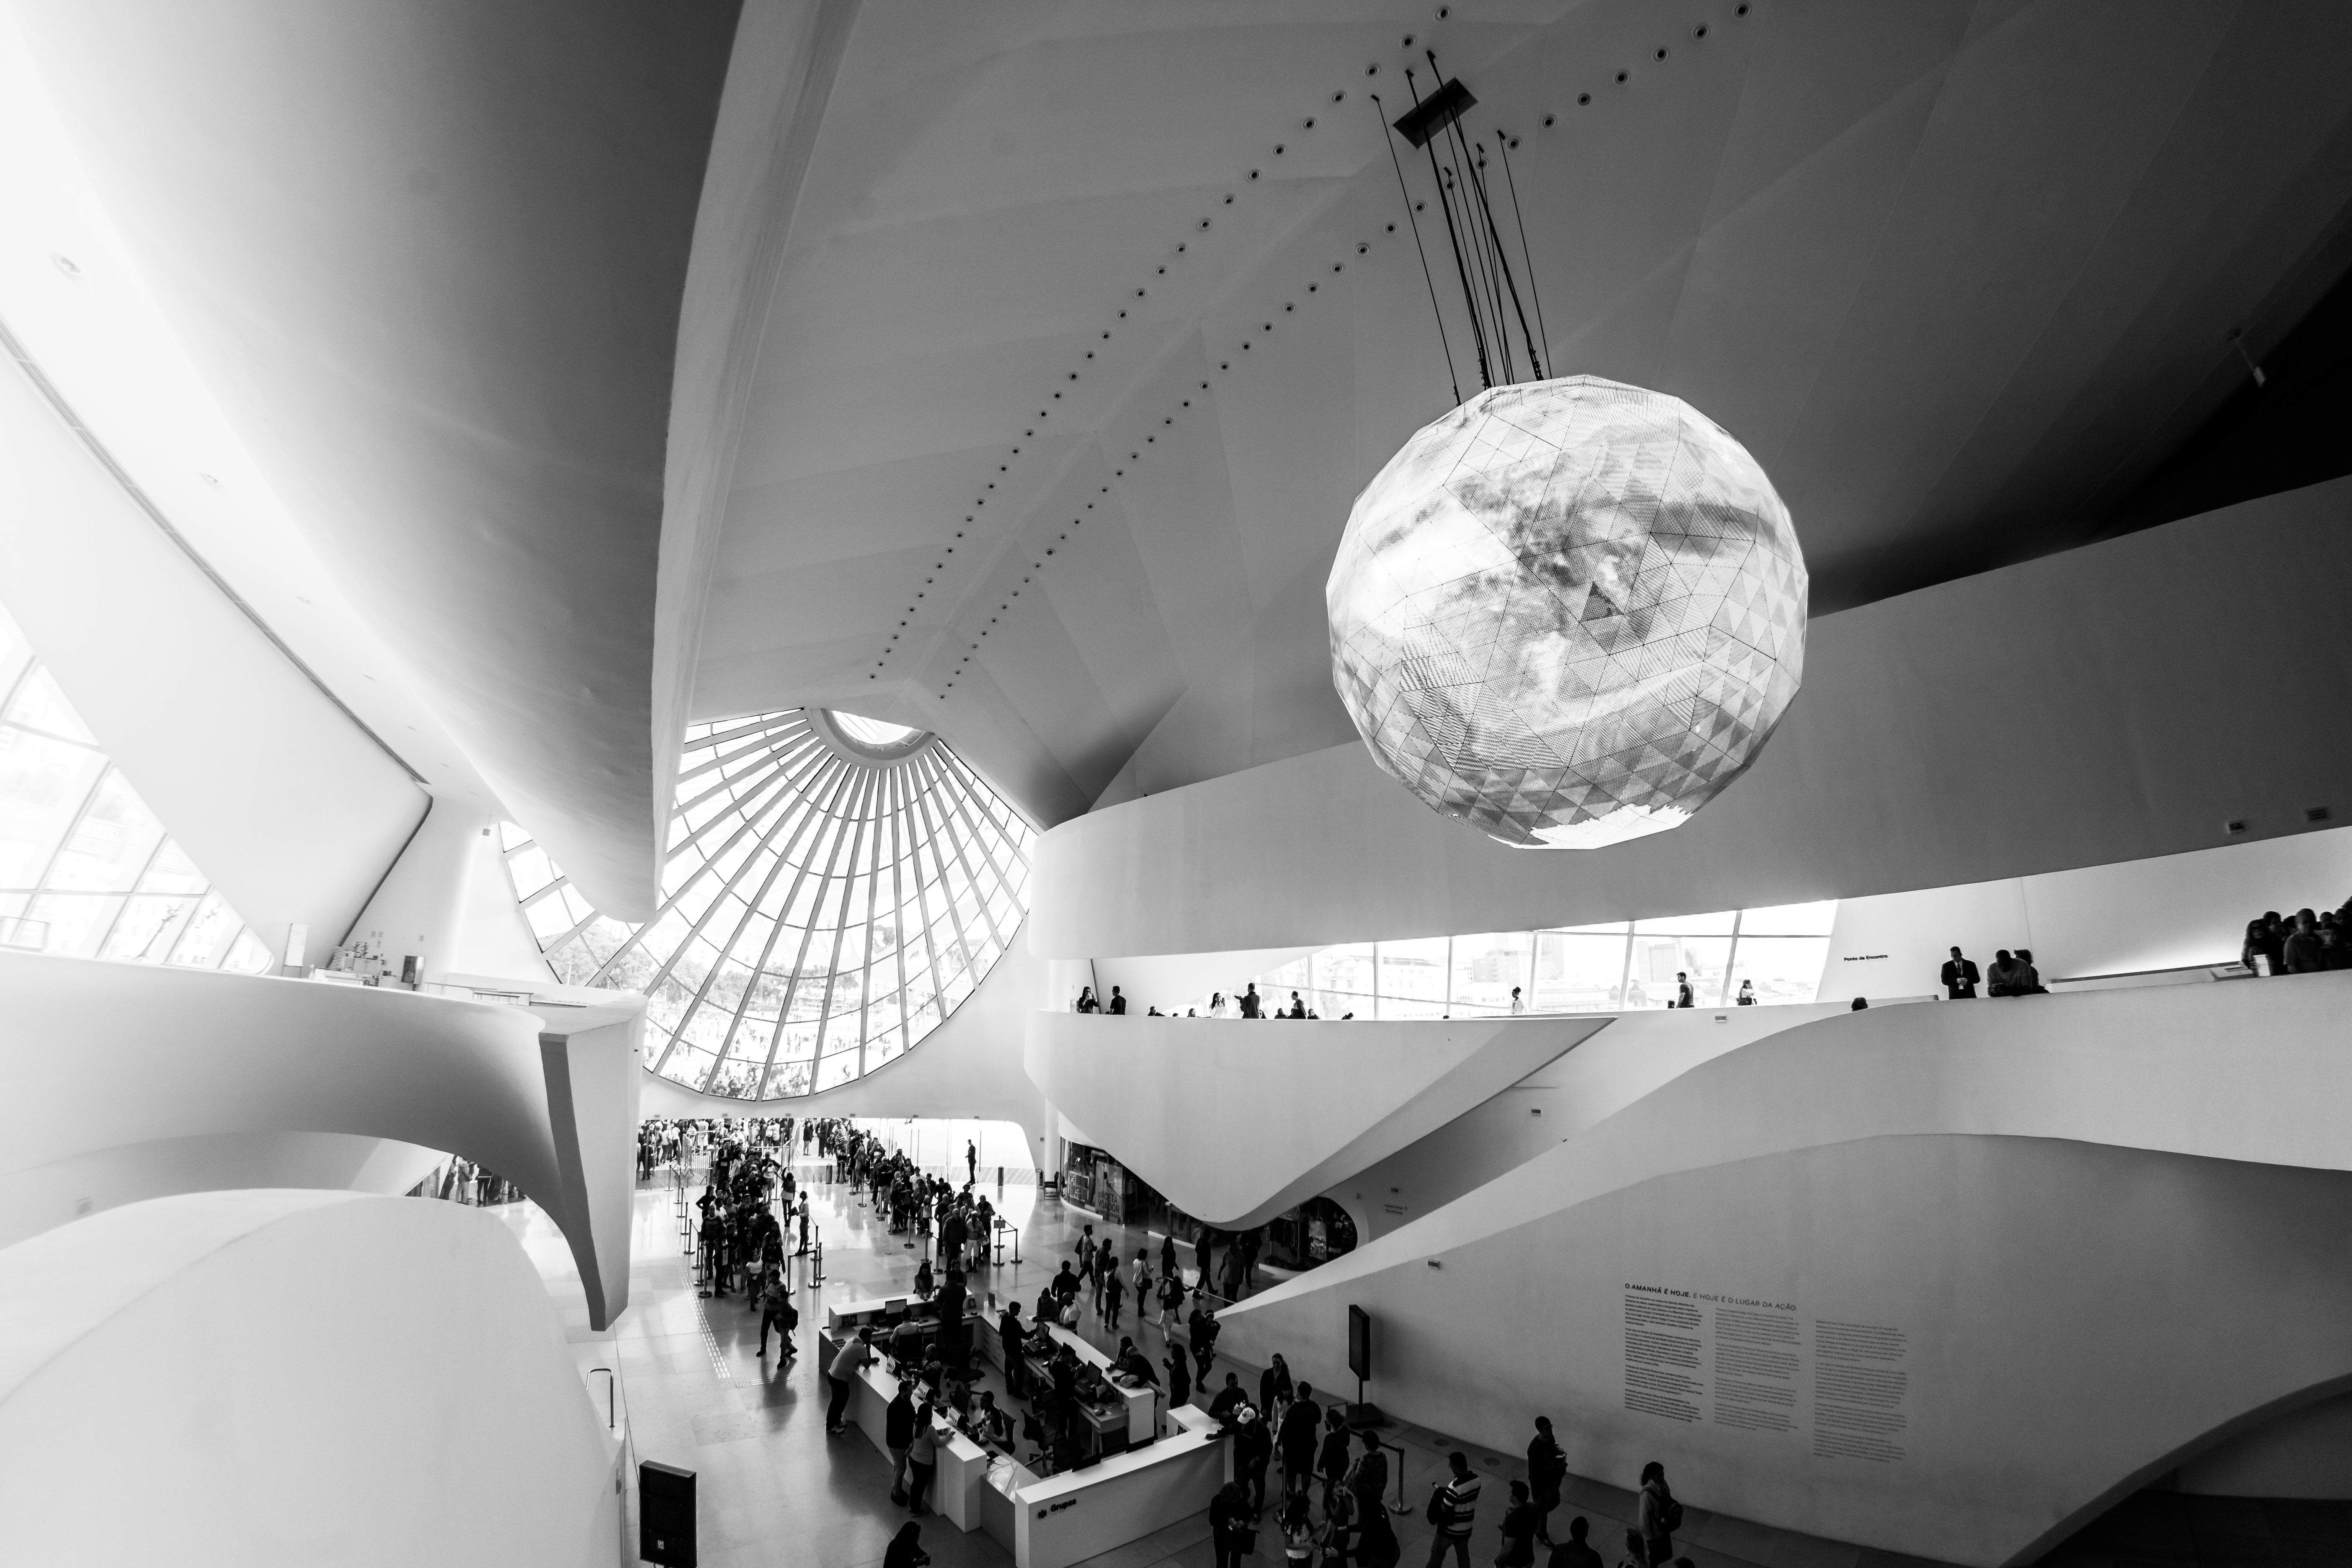
light, black and white, white, photography, ceiling, vehicle, space, black, monochrome, lighting, design, shape, monochrome photography, atmosphere of earth